Battle of Khwar Pass

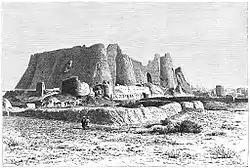
The Four-cornered Citadel of Varamin as seen by Jane Dieulafoy

As a result of the battle, Nader's advance into the heart of Iran and onto the capital Isfahan lay open. Nader however chose to take a longer route further to the west for reasons of superior logistical support. This also had the benefit of surprise with the defeated Afghans unable to mount a serious obstacle to Nader's advance on Isfahan until he had already reached Murcheh-Khort, a town just a mere few kilometres north of Isfahan itself.